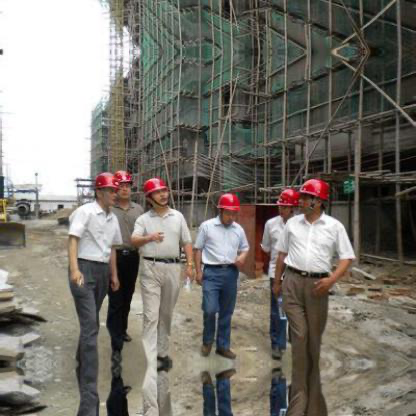
Objects in the image:
label: helmet
label: helmet
label: helmet
label: helmet
label: helmet
label: helmet